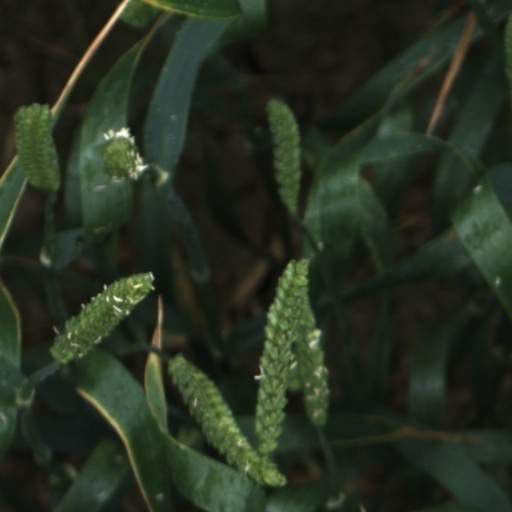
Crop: wheat